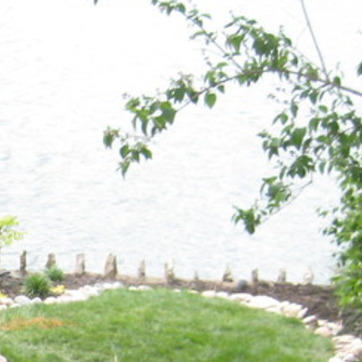
Material: water